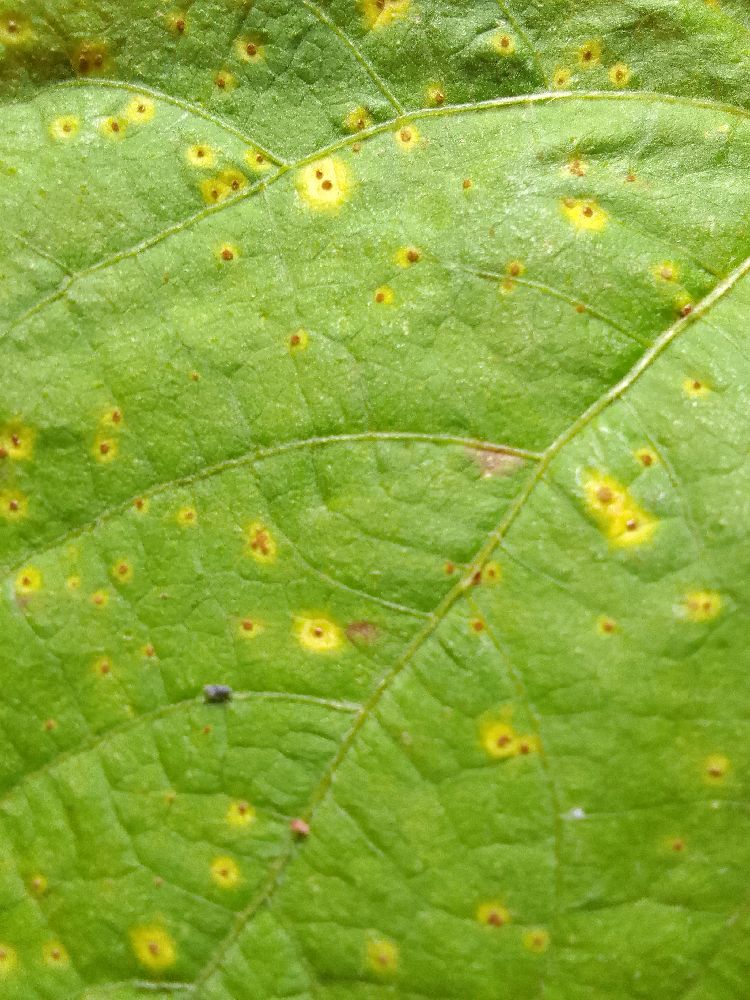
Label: rust